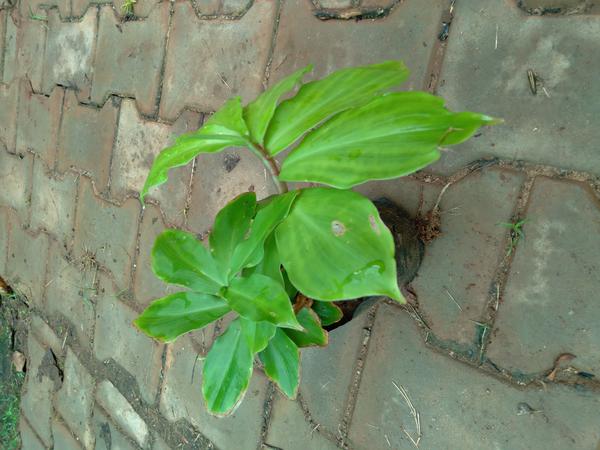
Plant: Insulin